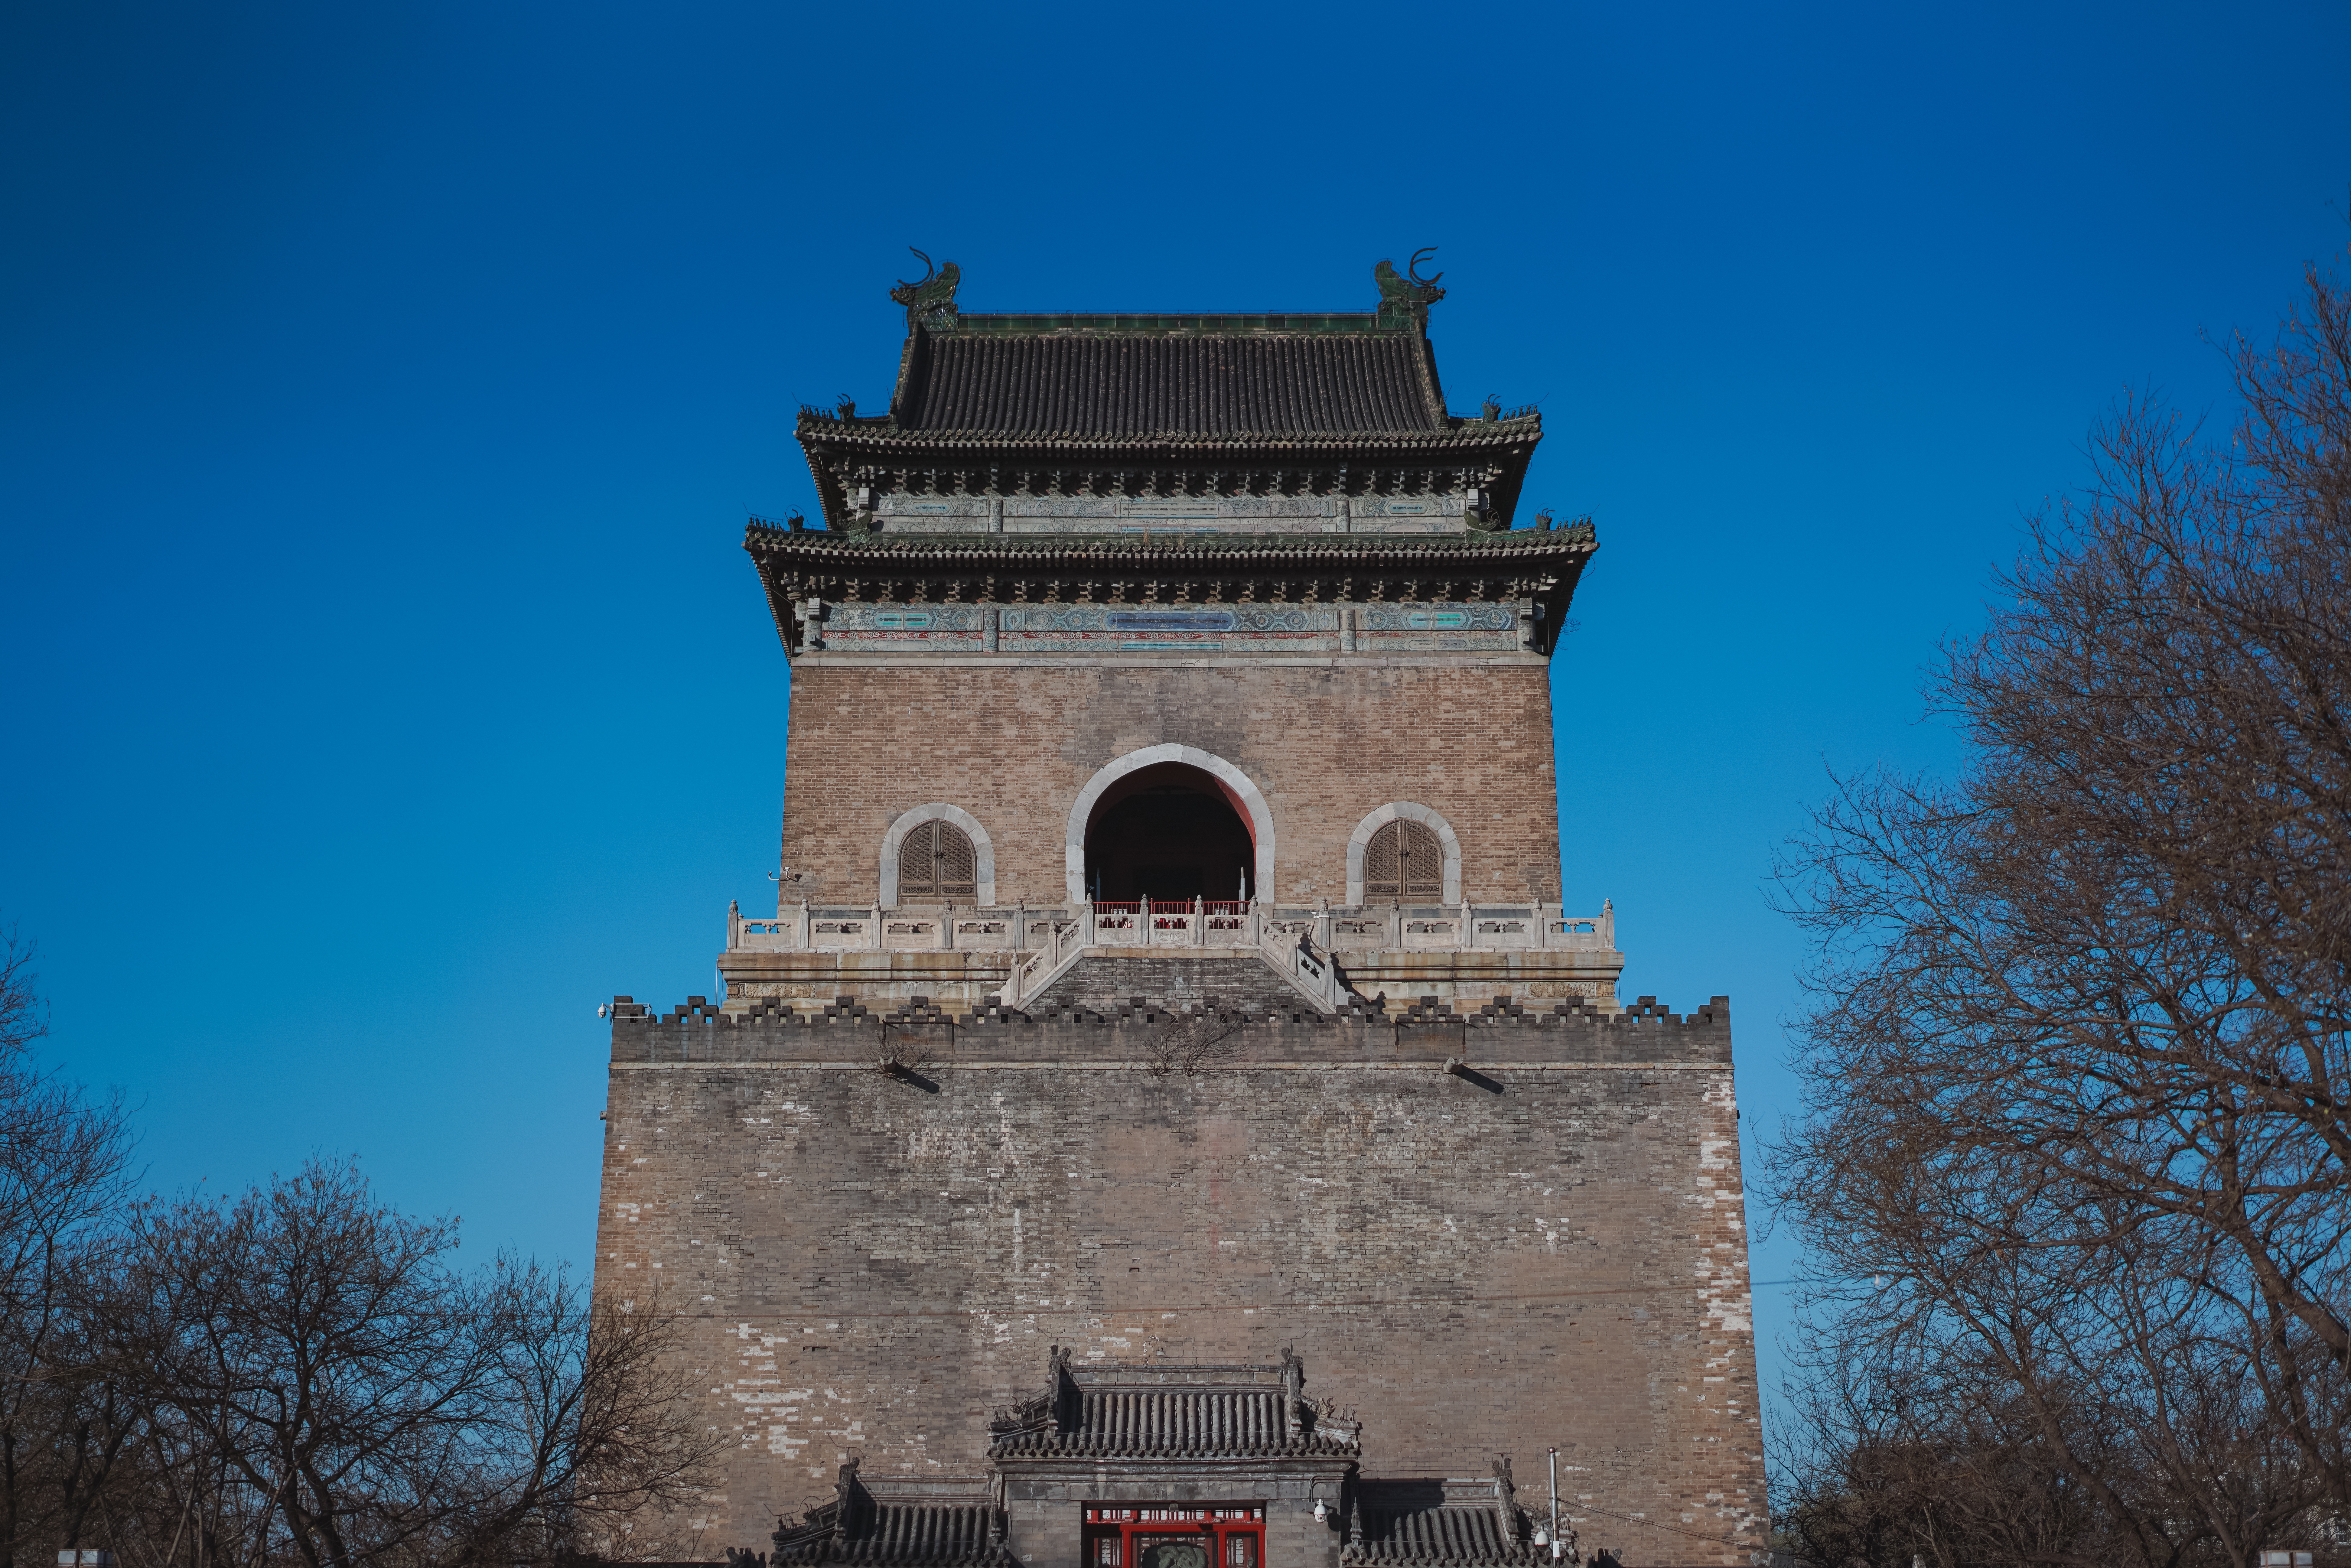
building, tower, landmark, place of worship, bell tower